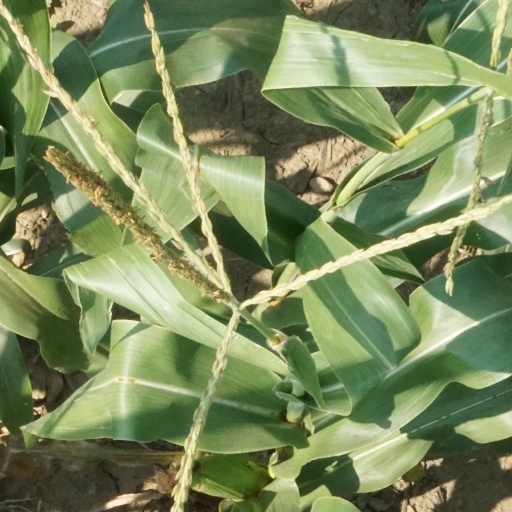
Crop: maize; corn